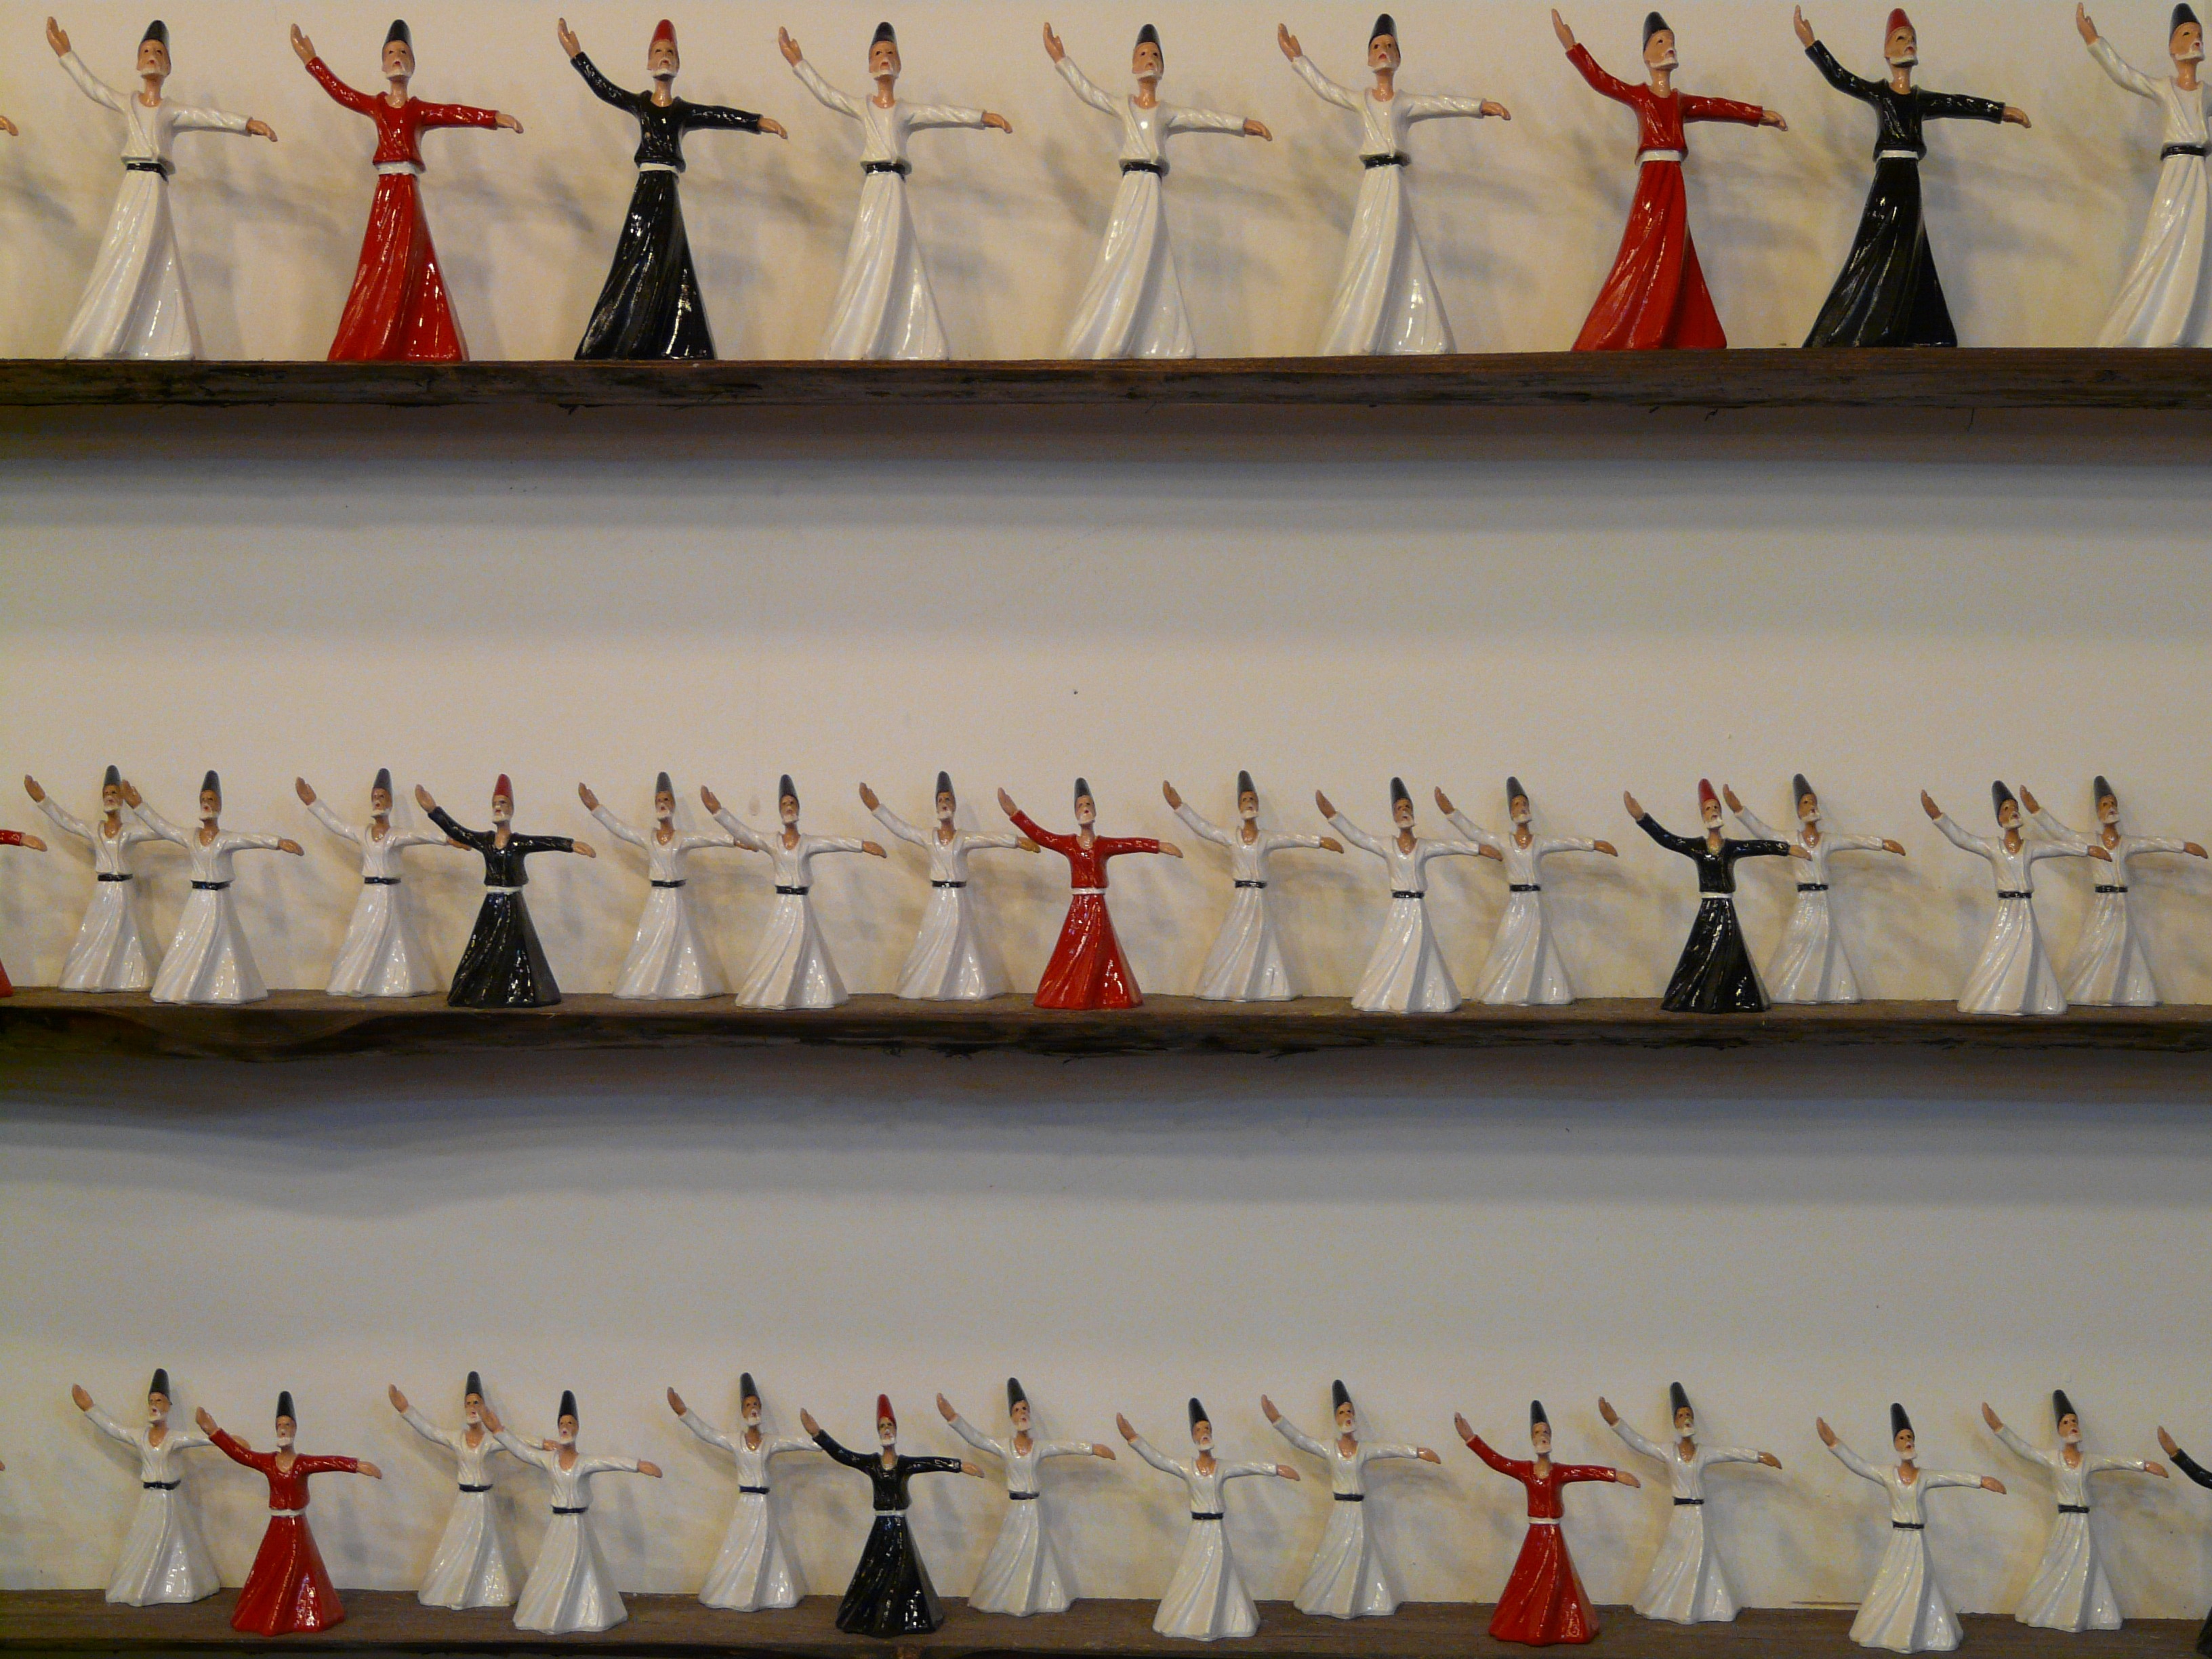
decoration, ceramic, art, performance, figures, performing arts, dervishes